Coal-seam fire

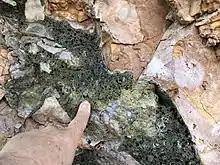
Close up showing fused rock in a clinker

In Saint-Etienne coal basin, five burning hills (montagnes de feu) have been described from the early 17th Century to the early 19th century around the city of Saint-Etienne. Some of these fires were reported burning for 3 centuries. Most of them were extinguished in 1785 These old burning hills correspond today to the "Mont Salson", "Bois d'Avaize" and "Cote Chaude" in Saint-Etienne, la "colline du Brûlé" in la Ricamarie and "Le mont du Feu" (Mount of fire) in Genilac. The fire in Genilac lasted 30 years from 1740. Outcrops of pyrometamorphic rocks generated by these fires are visible today on "Mont Salson" and "bois d'Avaize".